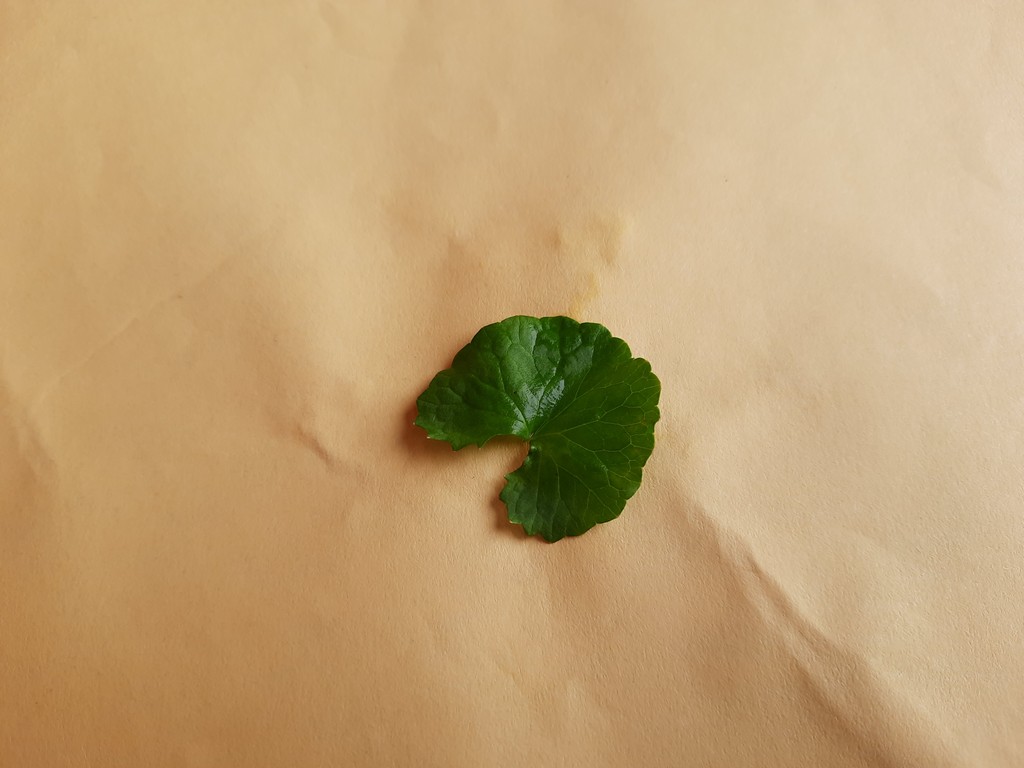
Label: Healthy